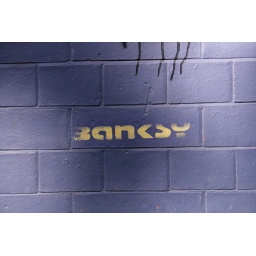
Banksy tag on a blue wall in the side streets of Old Street.